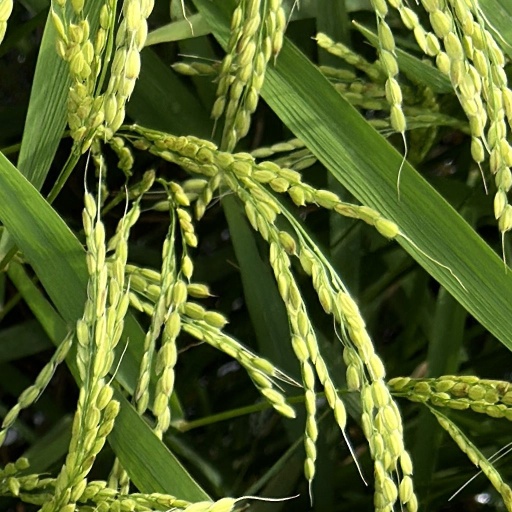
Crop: rice